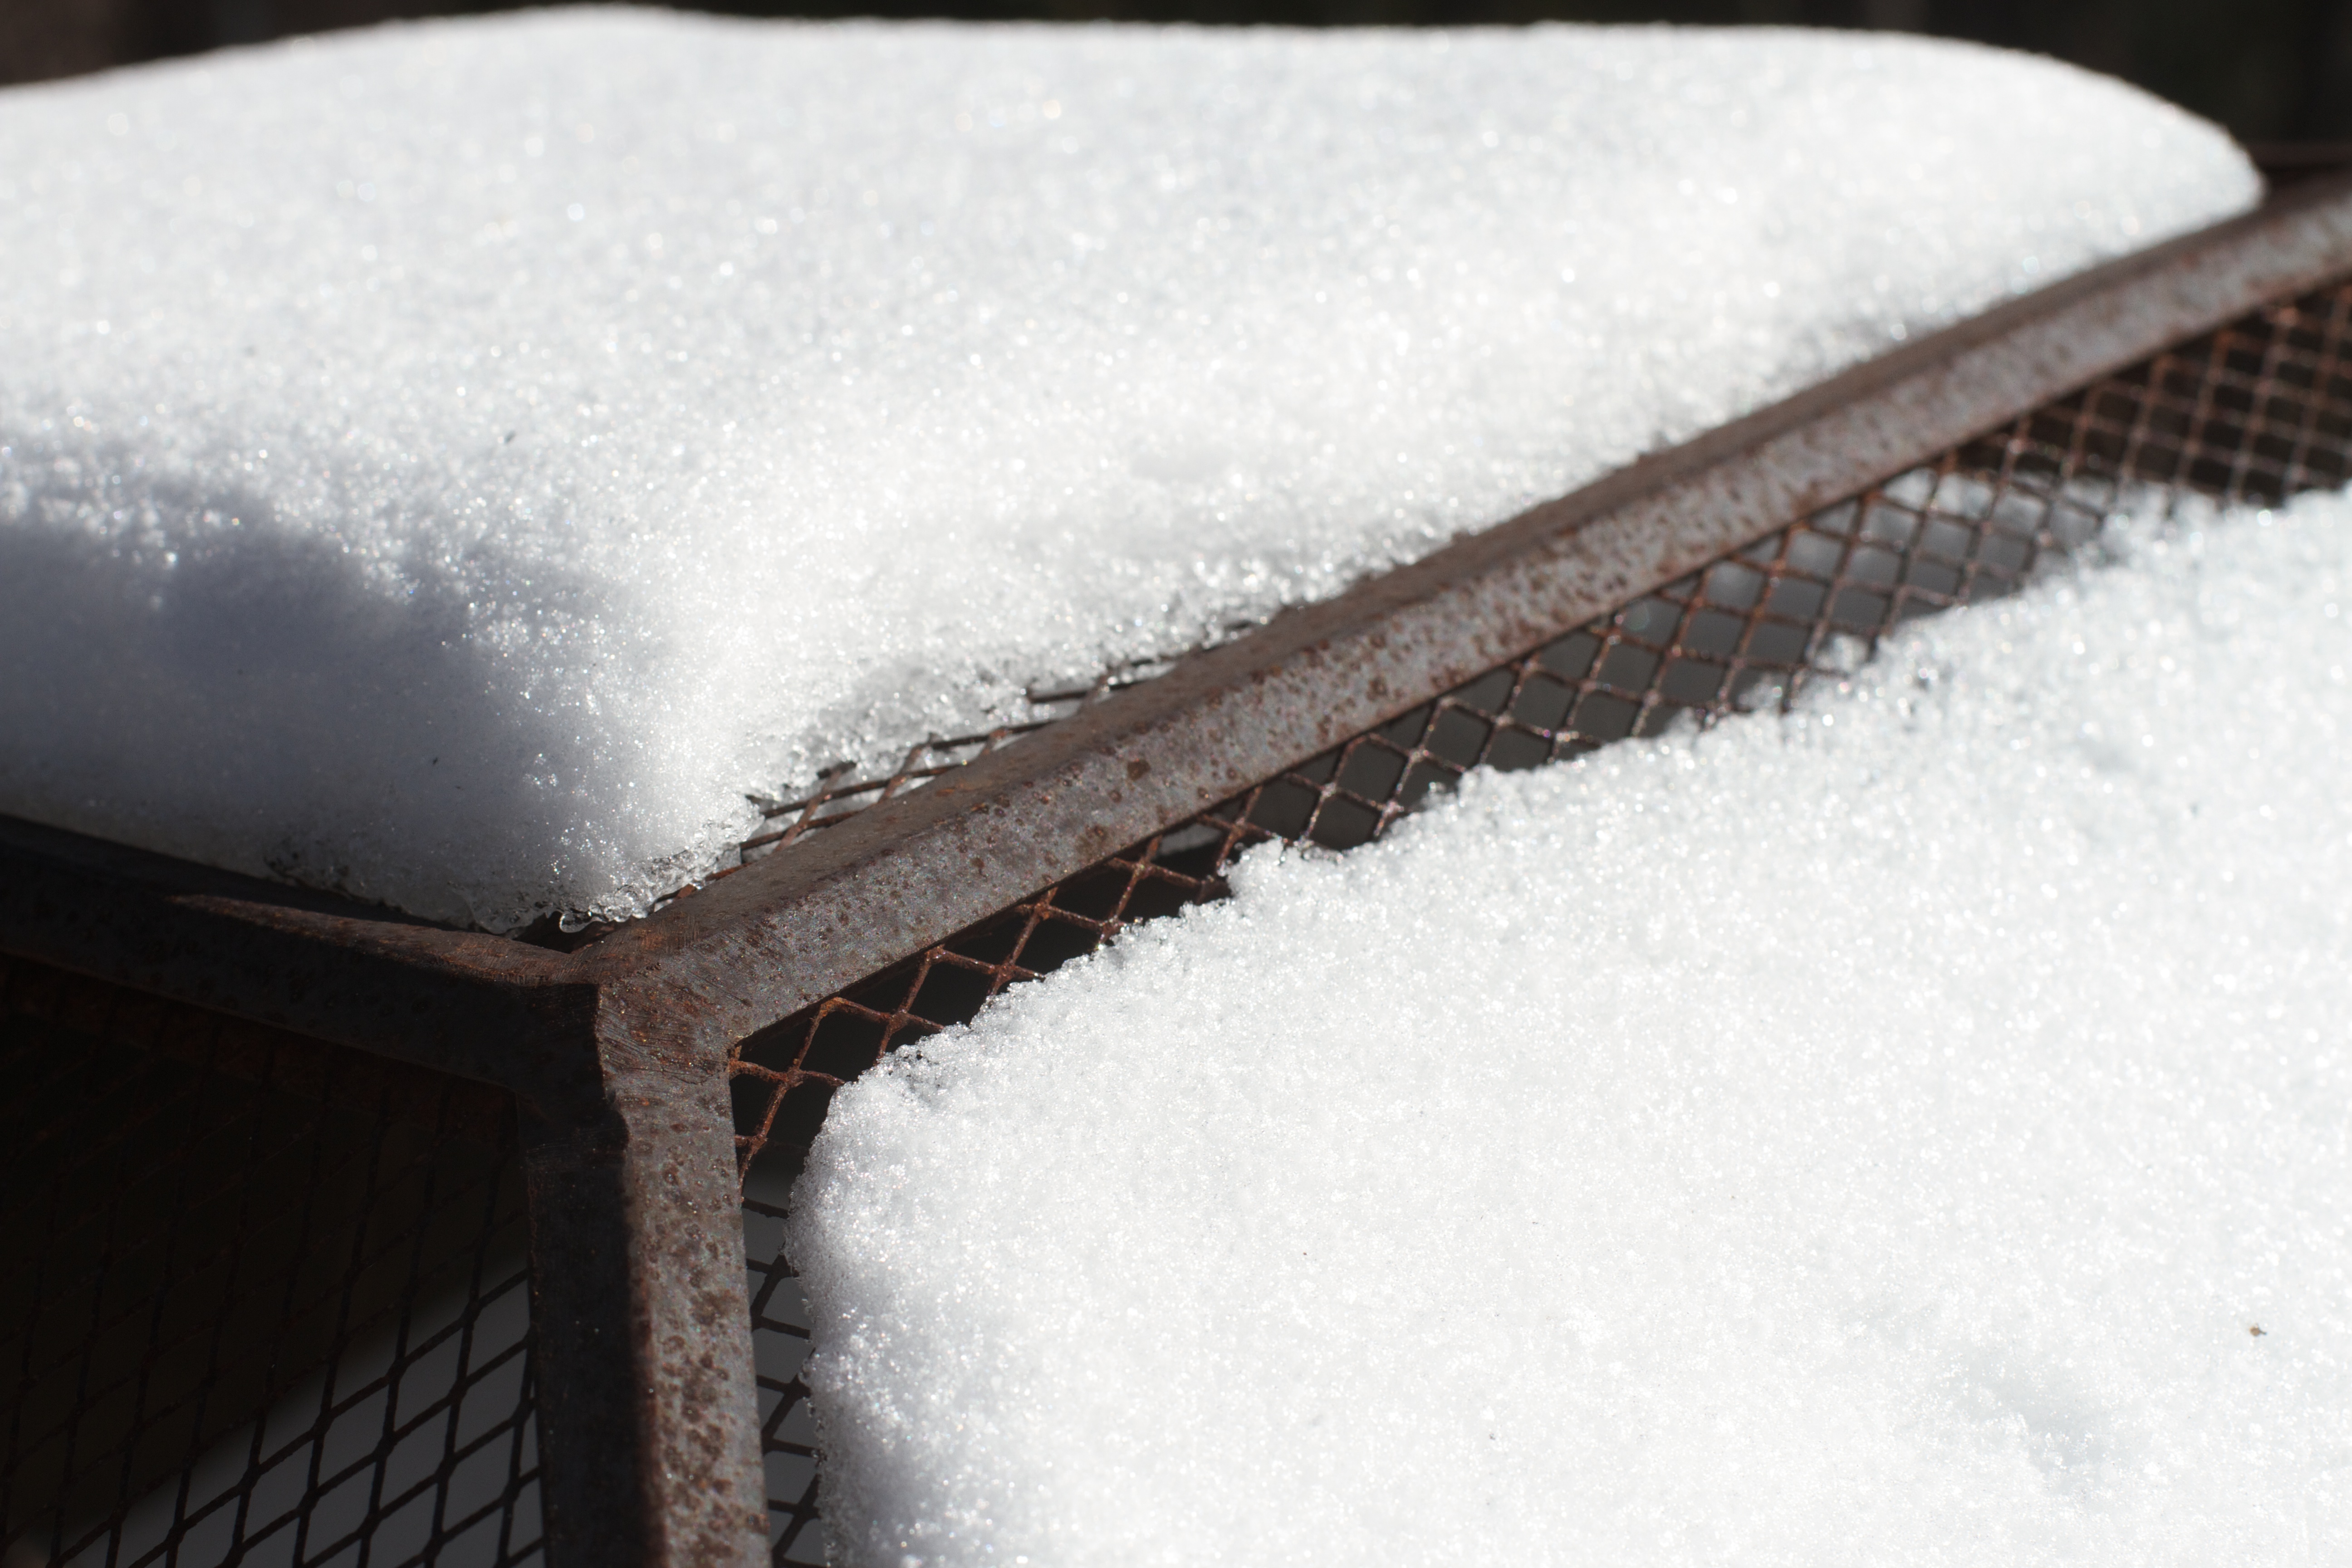
snow, white, floor, weather, material, freezing, flooring, sbow